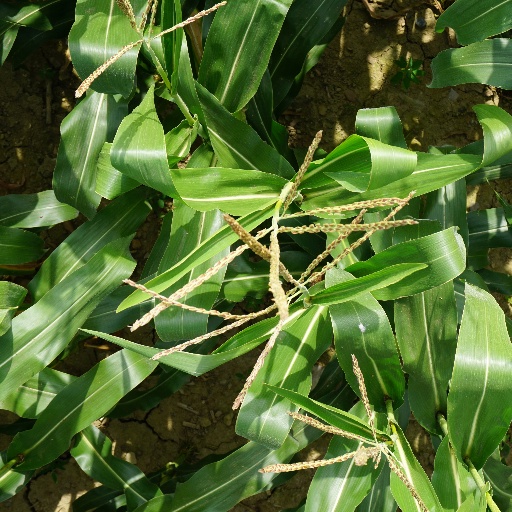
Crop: maize; corn